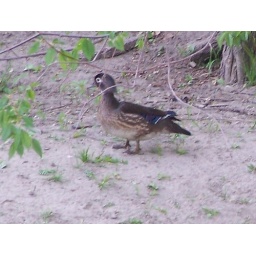
female wood duck in Lower Don River in Toronto in May 2007